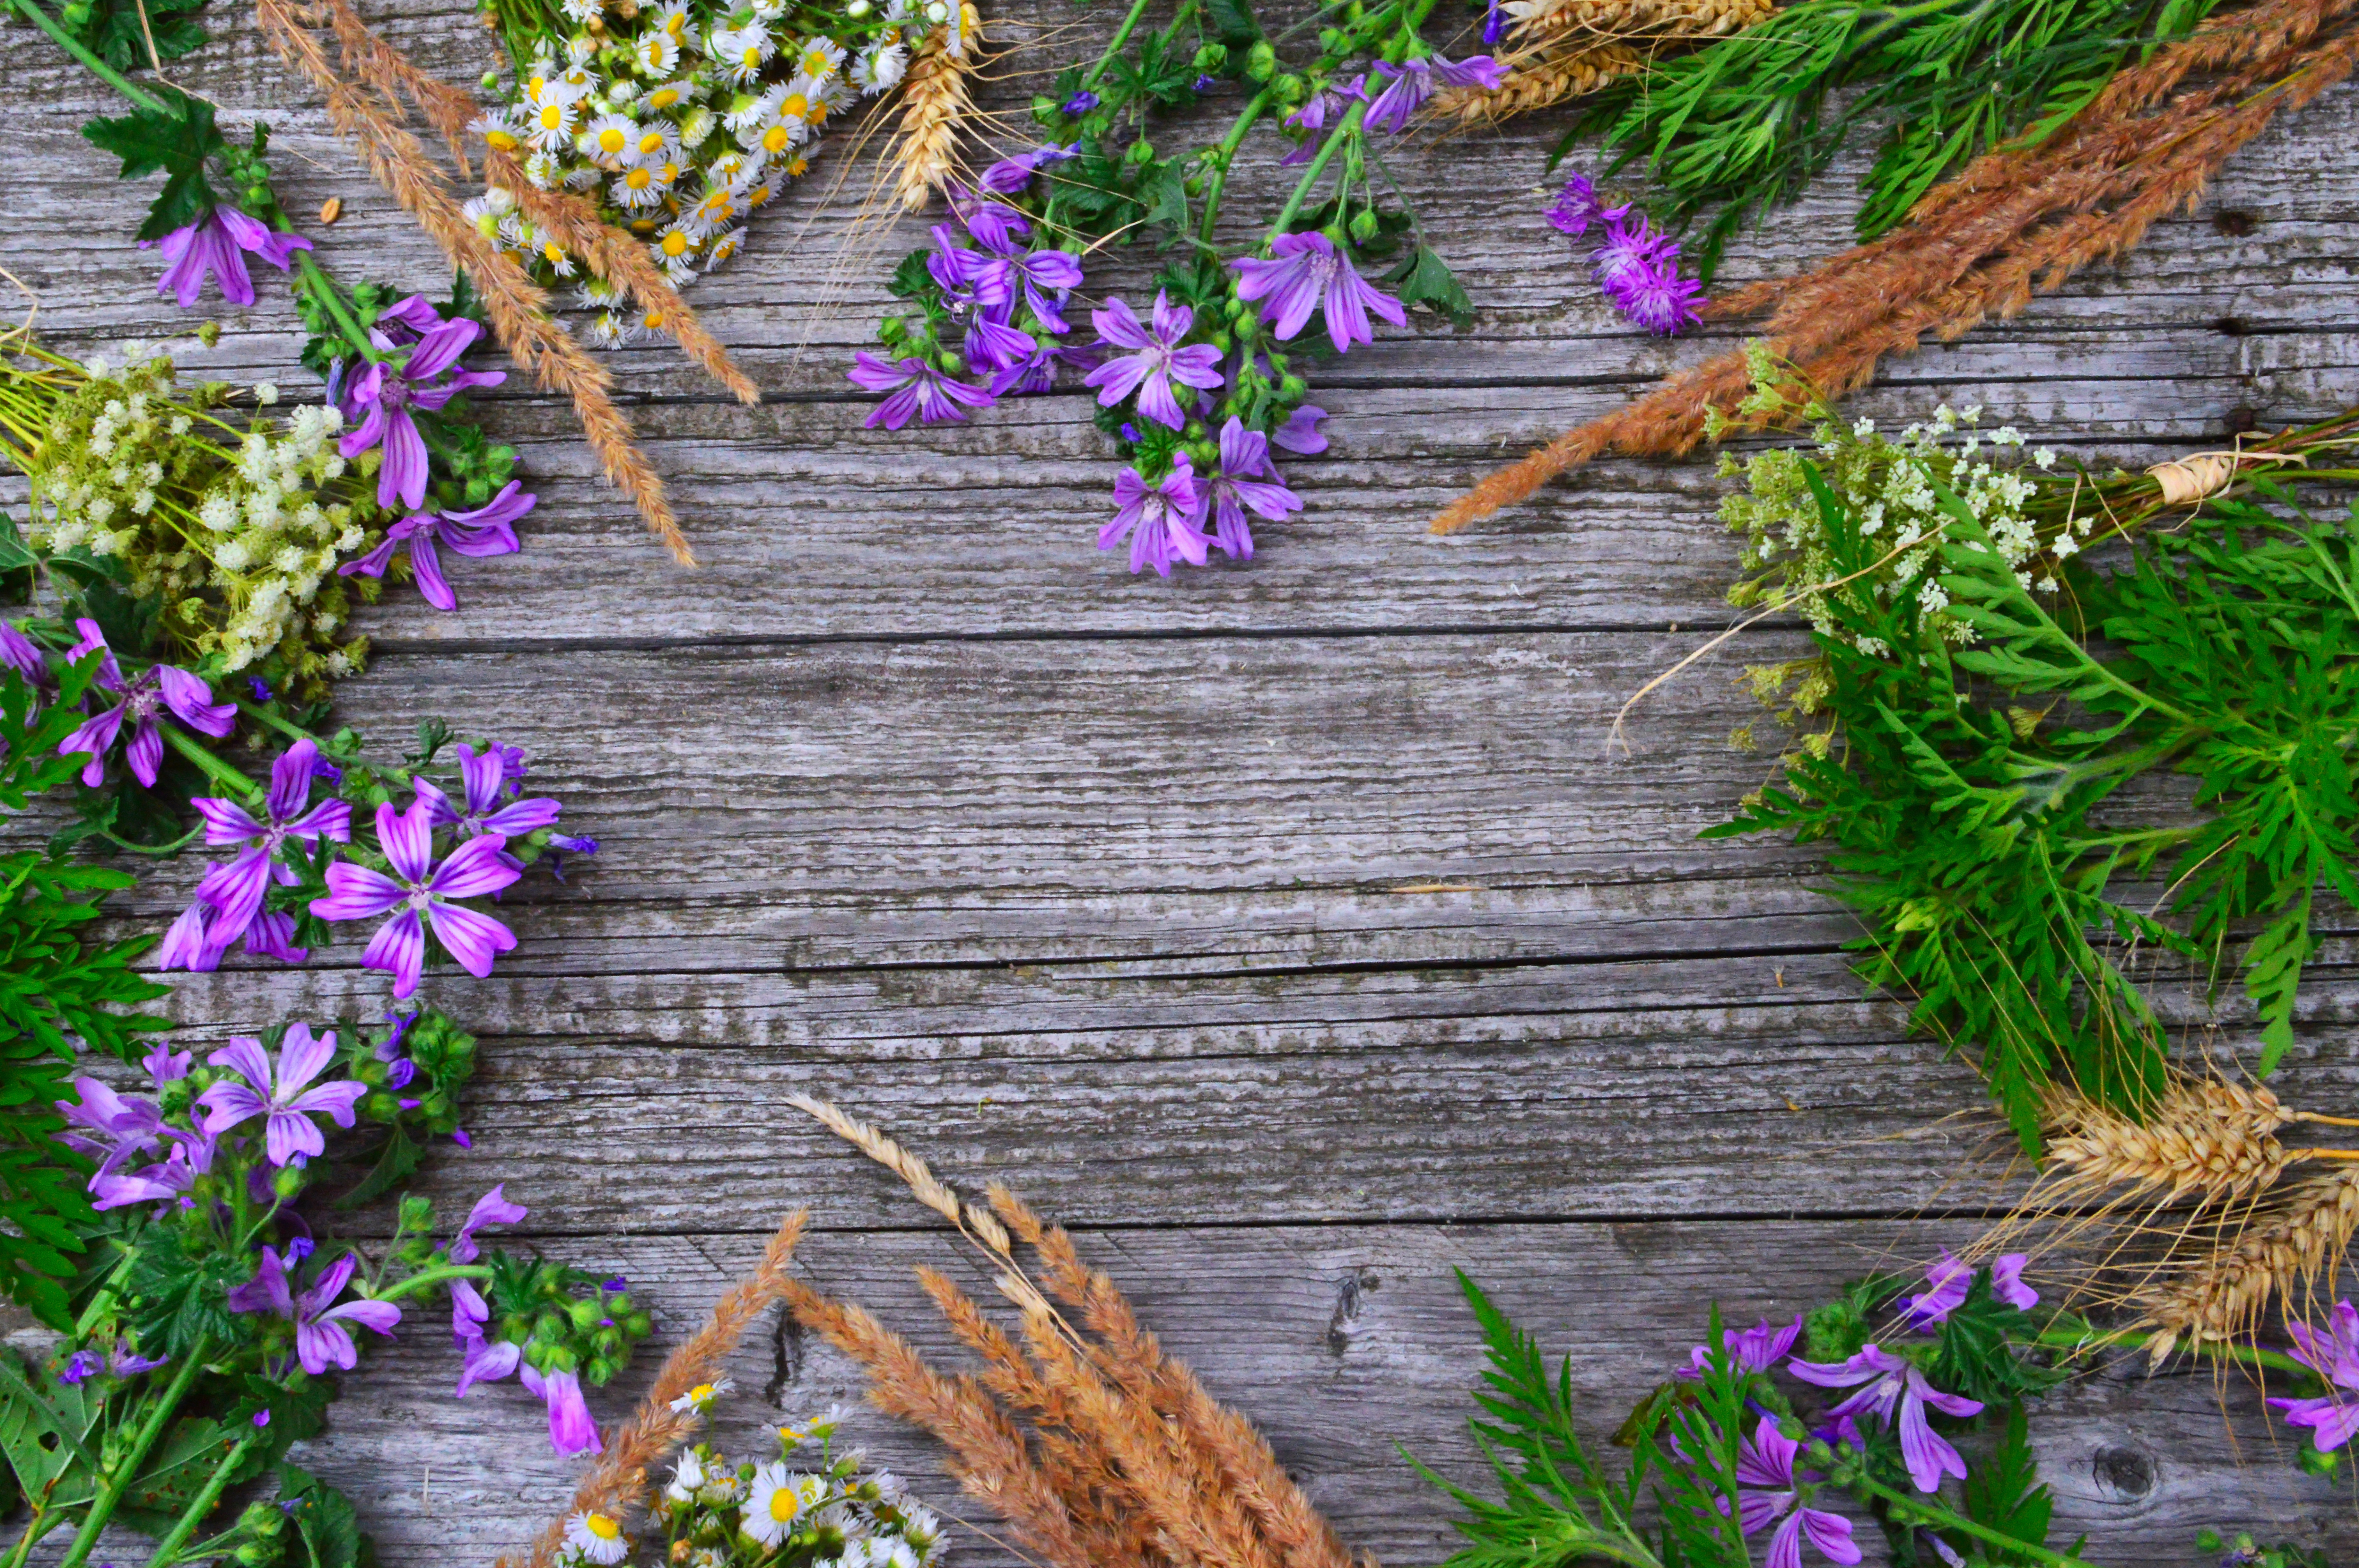
white, old, background, wooden, bouquet, vase, life, beautiful, nature, still, beauty, green, color, summer, decoration, natural, flower, plant, floral, flora, flowers, vintage, wall, fresh, colorful, purple, flowering plant, herb, spring, grass, groundcover, english lavender, garden